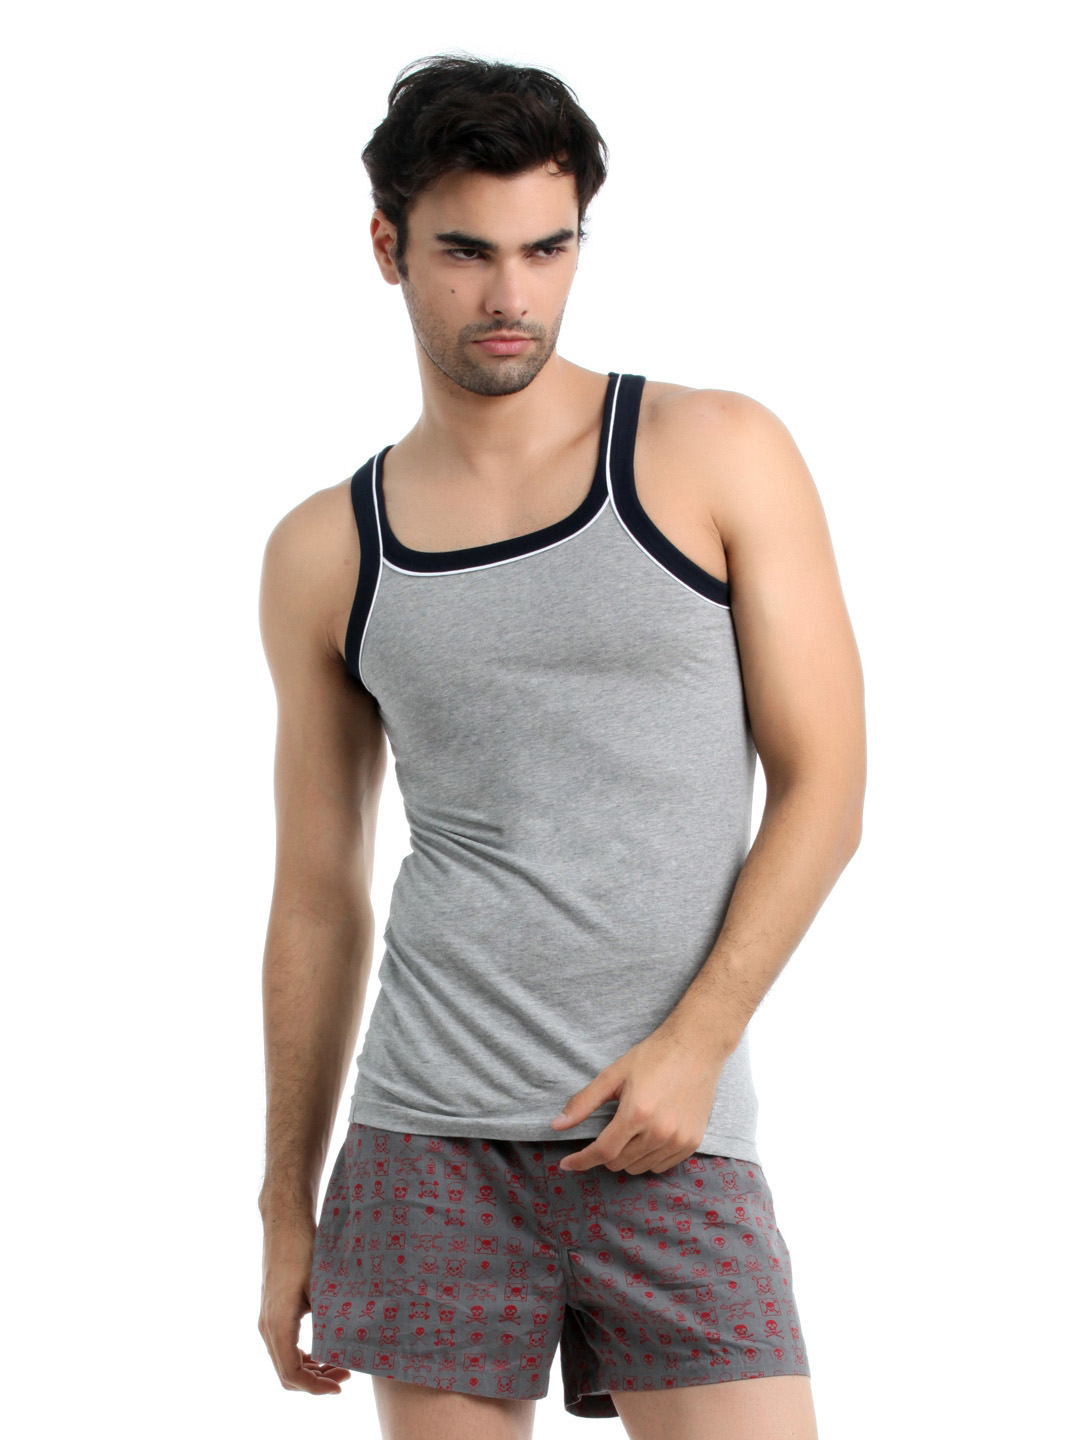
Chromozome Men Grey Melange Innerwear Vest
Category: Apparel / Innerwear / Innerwear Vests
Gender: Men
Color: Grey Melange
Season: Winter 2016
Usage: Casual